Sky position (RA, Dec in degrees): 177.949, 24.98
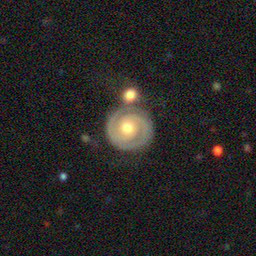
Galaxy morphology: Unbarred Tight Spiral Galaxies